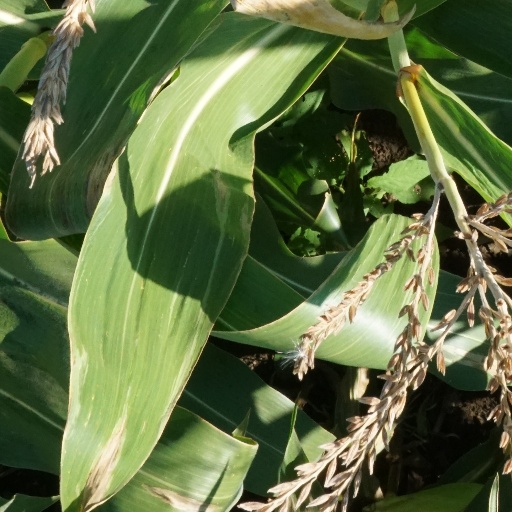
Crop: maize; corn